Montrabot

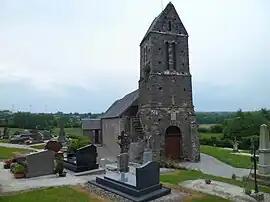
The church of Saint-Martin

Montrabot is a commune in the Manche department in Normandy in north-western France.